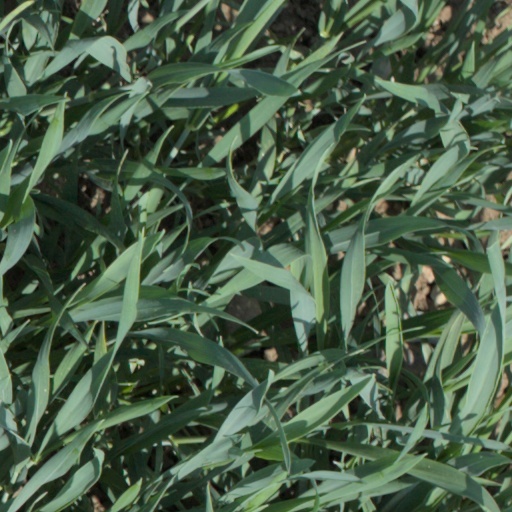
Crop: wheat